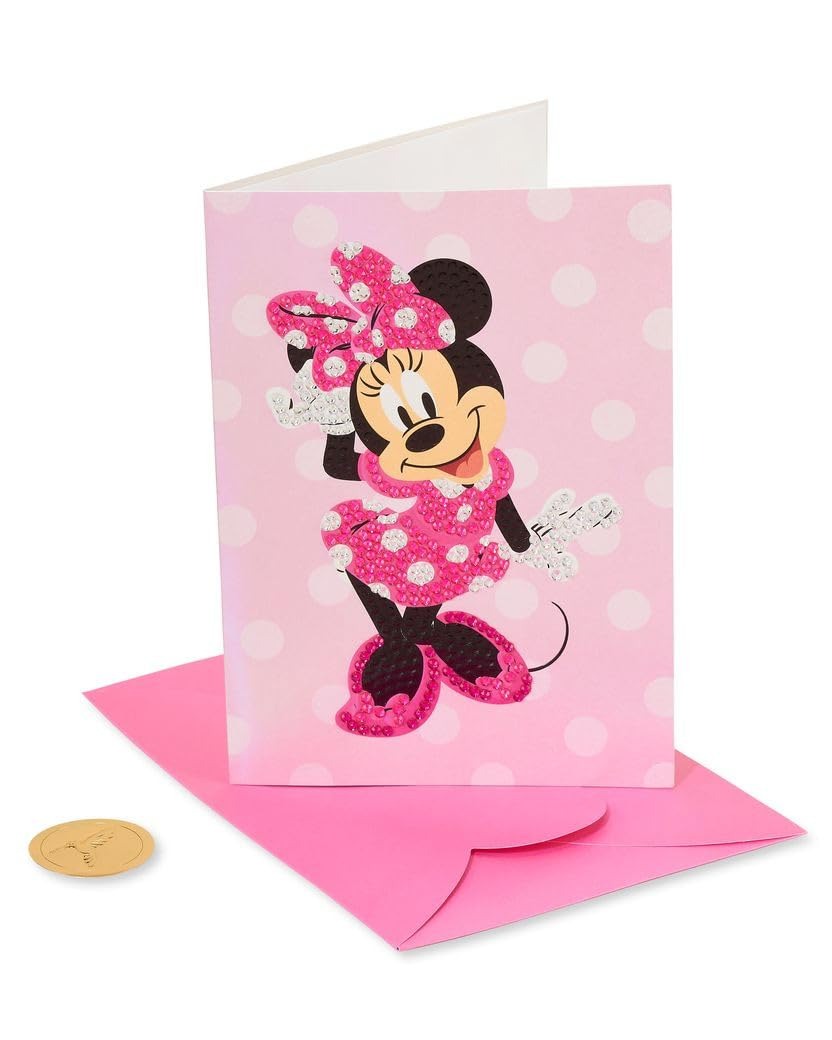
Item Name: PAPYRUS Thinking Of You Card, 1 EA
Product Description: Lifestyle
Value: 1.0
Unit: Count

Price: 11.95